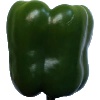
Label: green_pepper